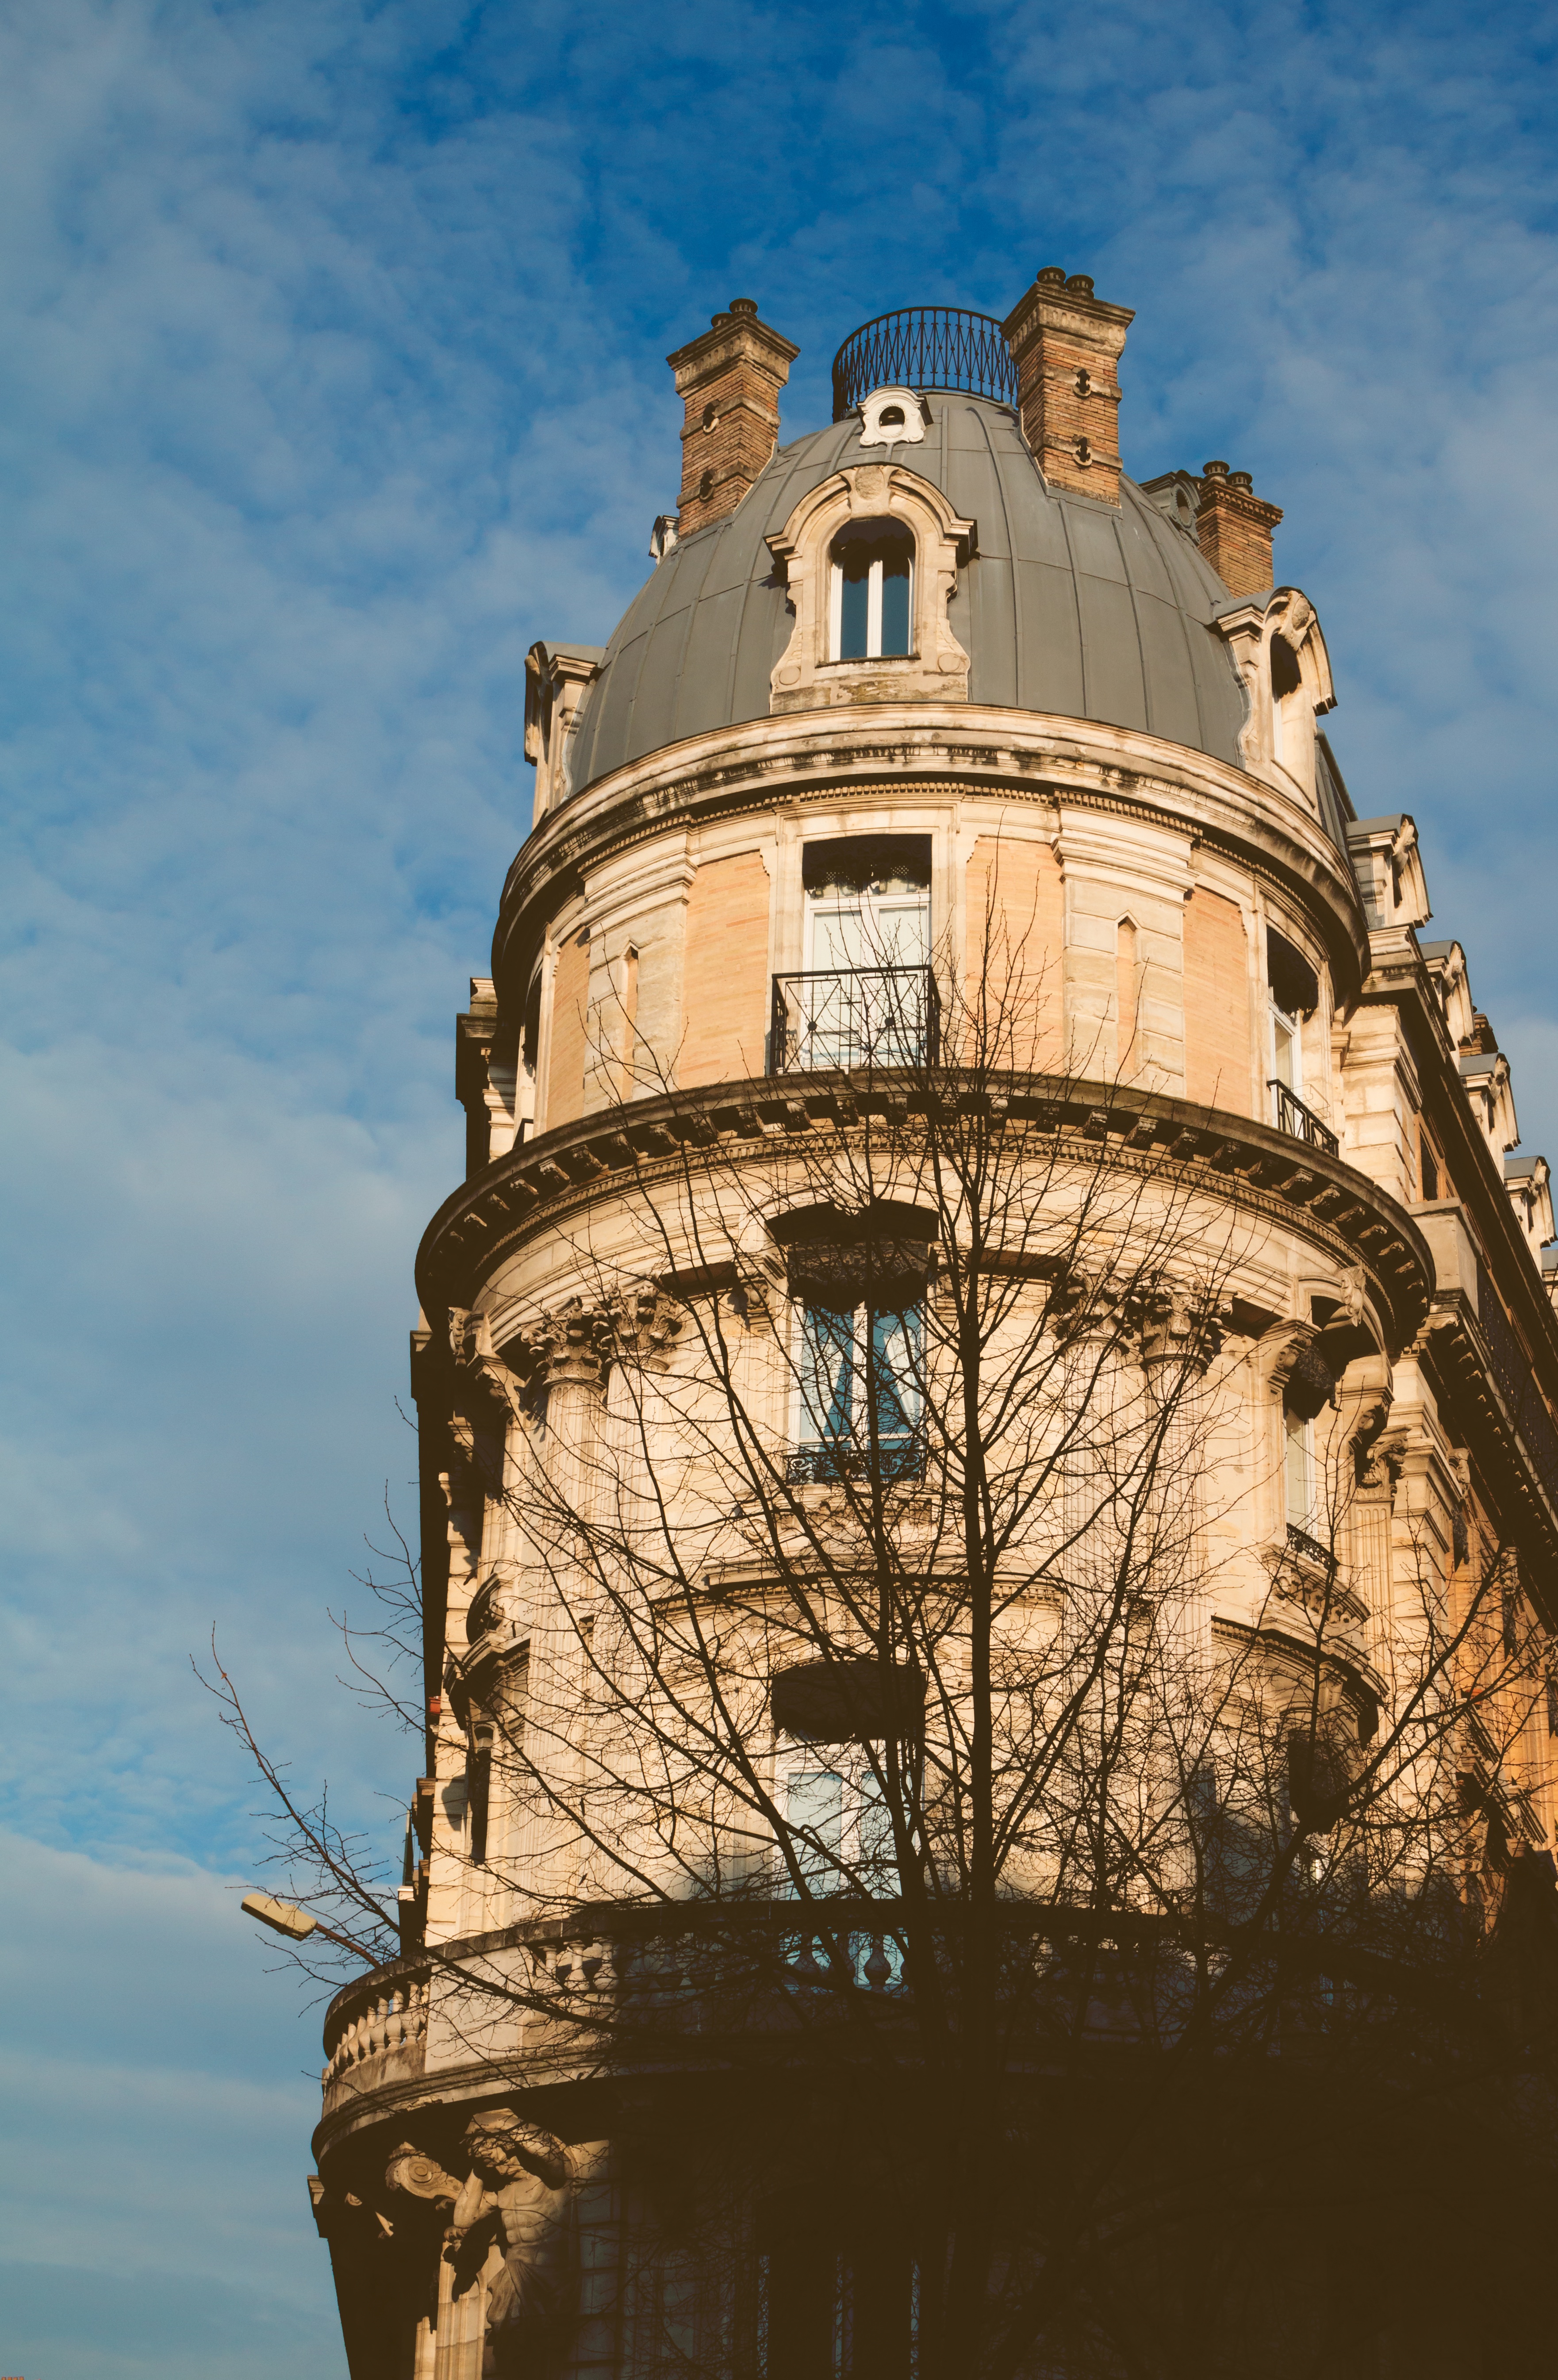
architecture, sky, house, window, building, old, reflection, tower, castle, landmark, bell tower